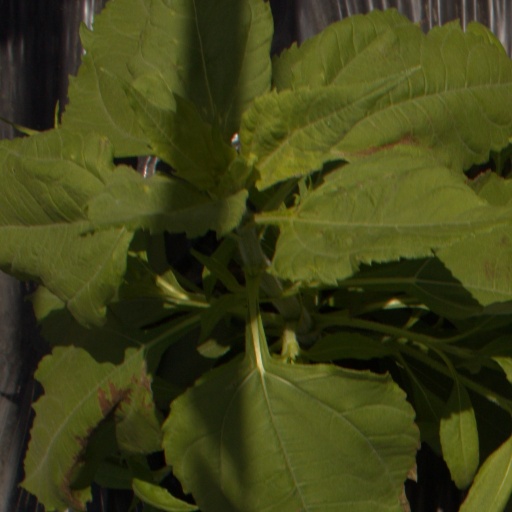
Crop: Jerusalem artichoke